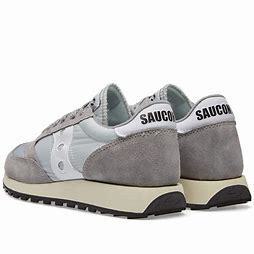
Brand: Saucony
Model: Jazz Original